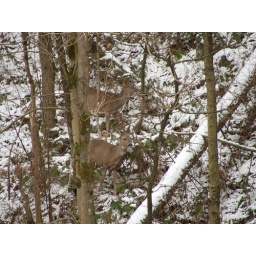
Deer in front of the office window